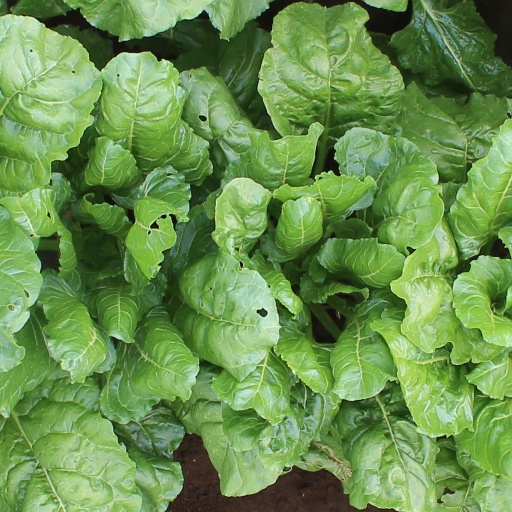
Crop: sugar beet